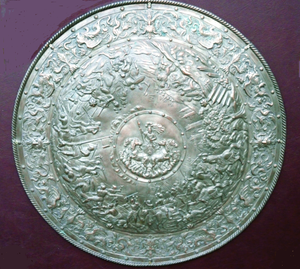
Bouclier ciselé en 1892 par Charles Brennus (1859-1943) comme trophée du Champion de France de Longue Paume à la demande de Pierre de Coubertin.
Le bouclier de Brennus est la récompense décernée à l’équipe victorieuse du championnat de France de rugby à XV, le Top 14.
La longue paume est un jeu de gagne-terrain qui est une forme de jeu de paume. Ce jeu d'origine française est très pratiqué du Moyen Âge au XVIIIᵉ siècle en France, mais aussi dans le reste de l'Europe. La longue paume donne notamment naissance à des sports comme la balle au tambourin, le fistball et le ballon au poing. Ce jeu est classé à l'Inventaire du patrimoine culturel immatériel français en 2012.
Charles Brennus, pseudonyme de Brennus Ambiorix Crosnier, est un médailleur, ciseleur et un dirigeant sportif national français, né à Châteaudun le 30 novembre 1859 et mort au Mans le 23 décembre 1943.